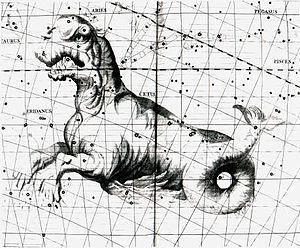
Dans la mythologie grecque, Laomédon, fils d'Ilos et d'Eurydice, est le second roi mythique de Troie, au XIVᵉ siècle av. J.-C. ou au XIIIᵉ siècle av. J.-C. Il est notamment le père de Priam, roi de Troie au cours de la guerre contre les Grecs, et d'Hésione qu'il fait enchaîner à un rocher, la sacrifiant au monstre marin Céto, envoyé de la colère de Poséidon. Elle est sauvée grâce à l'intervention d'Héraclès. Il fait bâtir le mur qui protège sa ville par les dieux Apollon et Poséidon. Refusant de les rétribuer, il attire leur courroux sur lui et ses sujets. Son histoire met souvent en avant sa mauvaise foi et ses parjures à l'encontre des dieux et d'Héraclès. Sa légende préfigure la guerre de Troie.